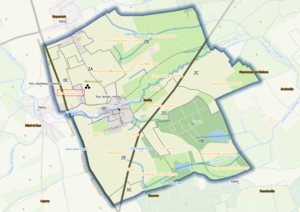
Fig1 - Andilly - (Ban communal)
Andilly est une commune française située dans le département de Meurthe-et-Moselle en région Grand Est.